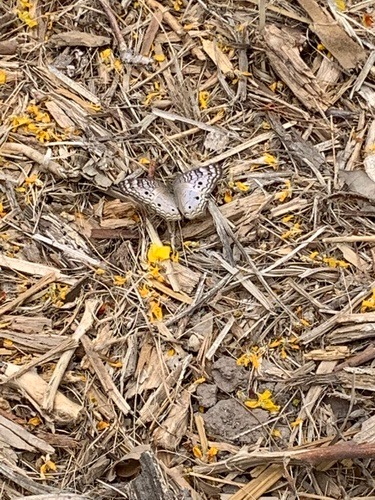
Scientific name: Anartia jatrophae
Common name: White peacock
Family: Nymphalidae
Order: Lepidoptera
Pollinator type: Primary pollinator
Habitat: Gardens, parks, and open areas
Geographic range: Southern United States to Argentina
Conservation status: Least Concern